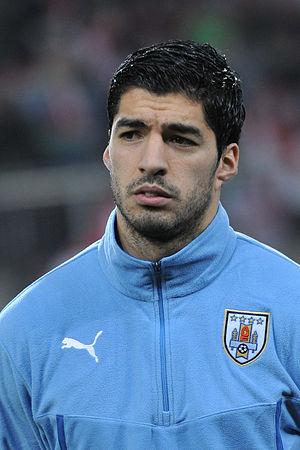
Luis Alberto Suárez Díaz, plus connu sous le nom de Luis Suárez, né le 24 janvier 1987 à Salto en Uruguay, est un footballeur international uruguayen évoluant au poste d'attaquant au FC Barcelone.